Solar tracker

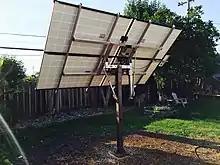
Suntactics dual-axis solar trackers are used for small for medium-sized solar production farms. Useful for small business solar power and battery charging.

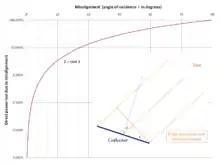
The effective collection area of a flat-panel solar collector varies with the cosine of the misalignment of the panel with the Sun.

A solar tracker is a device that orients a payload toward the Sun. Payloads are usually solar panels, parabolic troughs, Fresnel reflectors, lenses, or the mirrors of a heliostat.